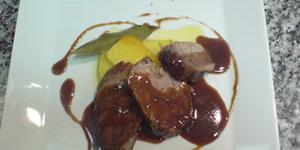
lomo de vaca con hongos de pino del sur argentino patagonia